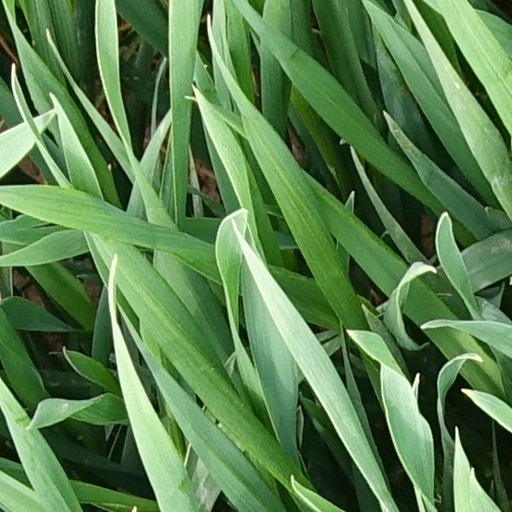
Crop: wheat